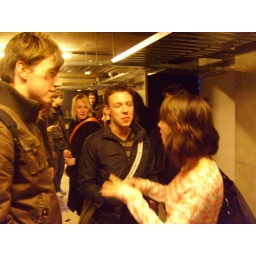
Een dag-excursie, georganiseerd door Cheops, in het (uiteindelijk niet zo) zonnige zuiden van Nederland: Eindhoven!